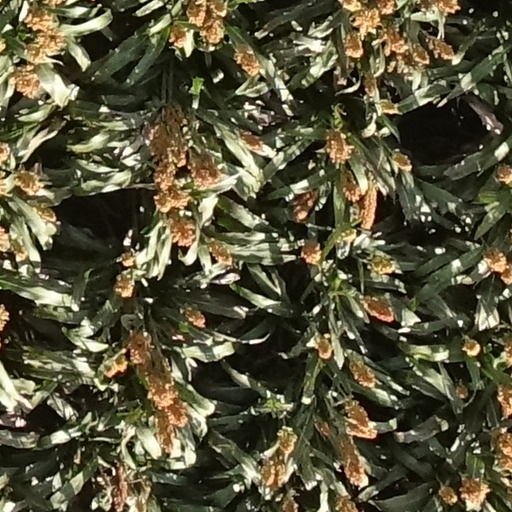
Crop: sorghum